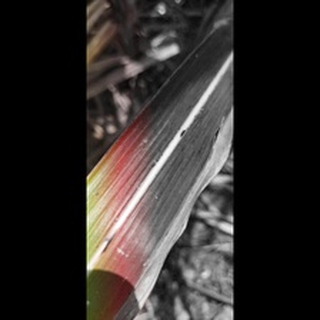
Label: sugarcane_rust